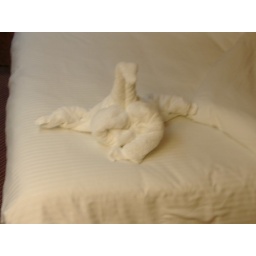
Someone put an animal in my bed